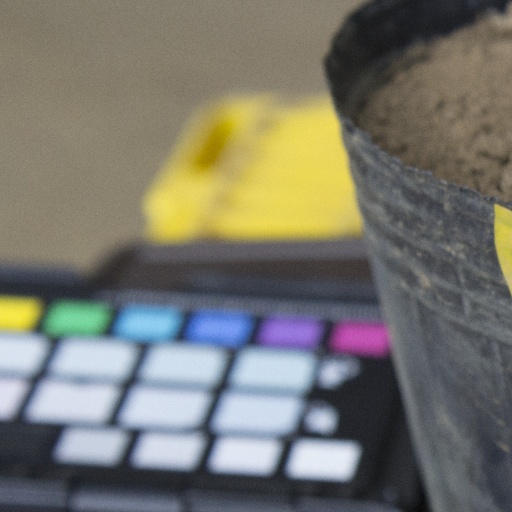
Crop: soybean